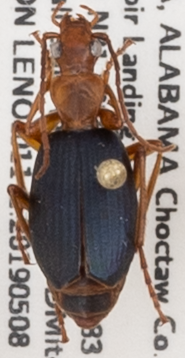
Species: Brachinus alternans
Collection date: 2019-05-08 04:00:00
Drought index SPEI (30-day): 0.858
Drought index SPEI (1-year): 1.594
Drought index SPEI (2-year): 2.09